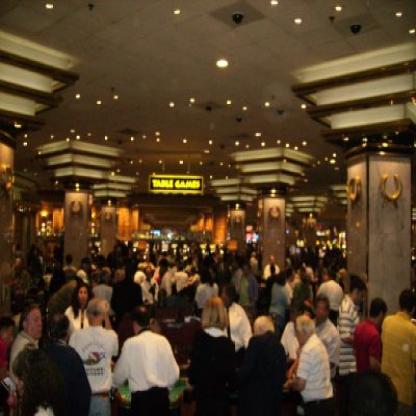
Scene: Indoor